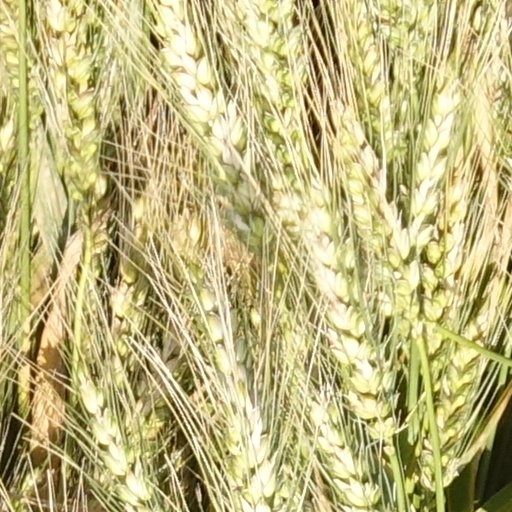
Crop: wheat